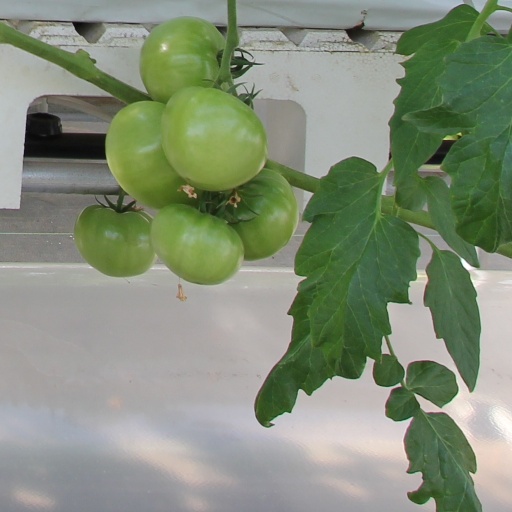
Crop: tomato